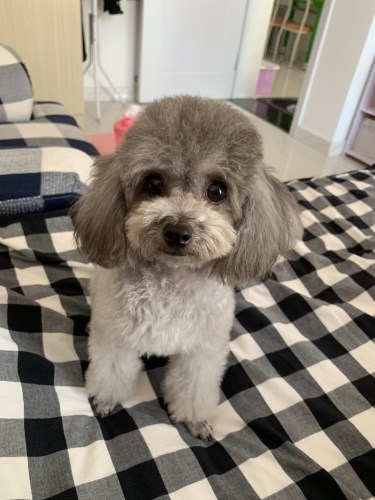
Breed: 7449-n000128-teddy